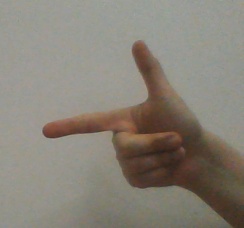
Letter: yaa